Vera Pagava

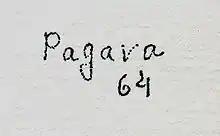
A signature of Vera Pagava.

Vera Pagava was born in Tbilisi, Georgia. Her father was a lawyer; her mother was an educator. She moved to Berlin, Germany with her family in 1920, just months before Georgia became part of the Soviet Union. In 1923, they join the Georgian community in exile in France and settle in Montrouge. Vera Pagava studied decorative arts and painting first at the Arts et Publicité School, at the Ecole Nationale Supérieure des Arts Décoratifs, then at André Lhote Studio. From 1932 to 1939, she studied under Roger Bissière in the Academie Ranson.